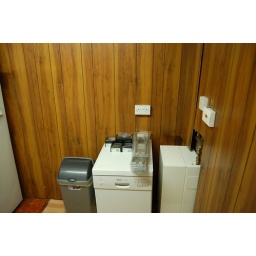
The kitchen and utility room of our house are being redecorated over the next 4 days.